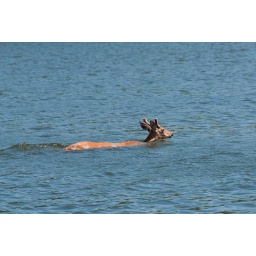
Deer swimming in the lake